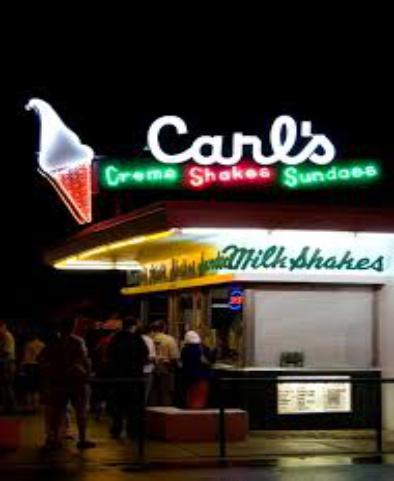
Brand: Carl's Ice Cream
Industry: Food